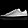
Label: Sneaker